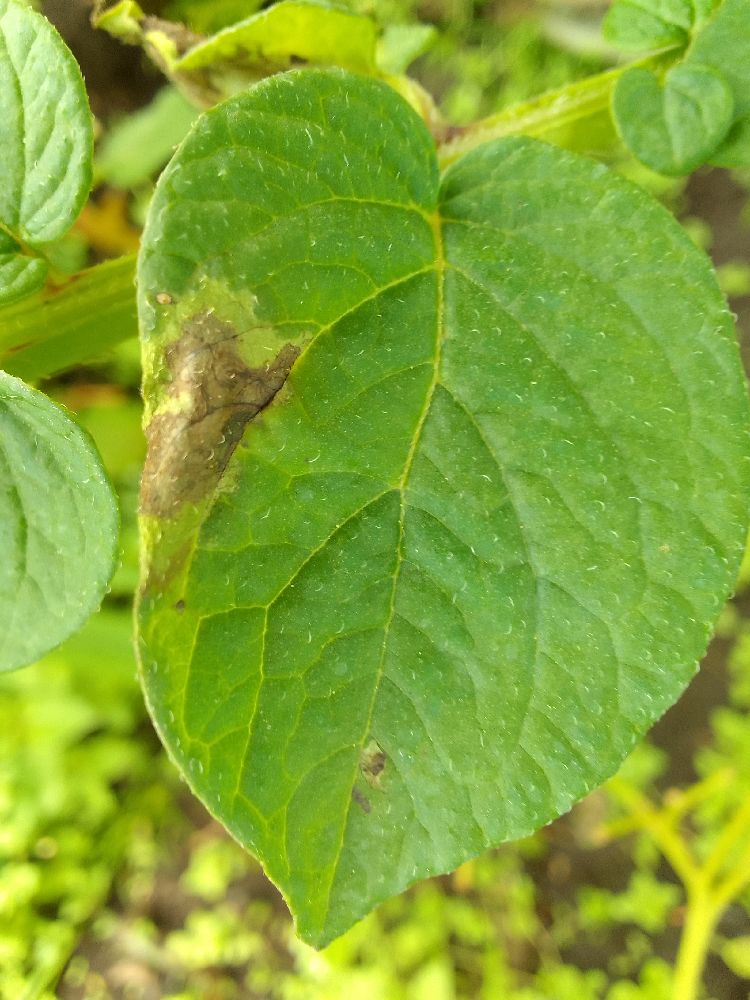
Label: Late blight